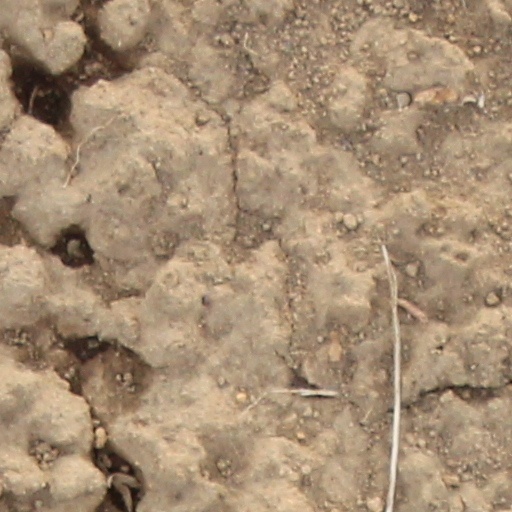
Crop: wheat